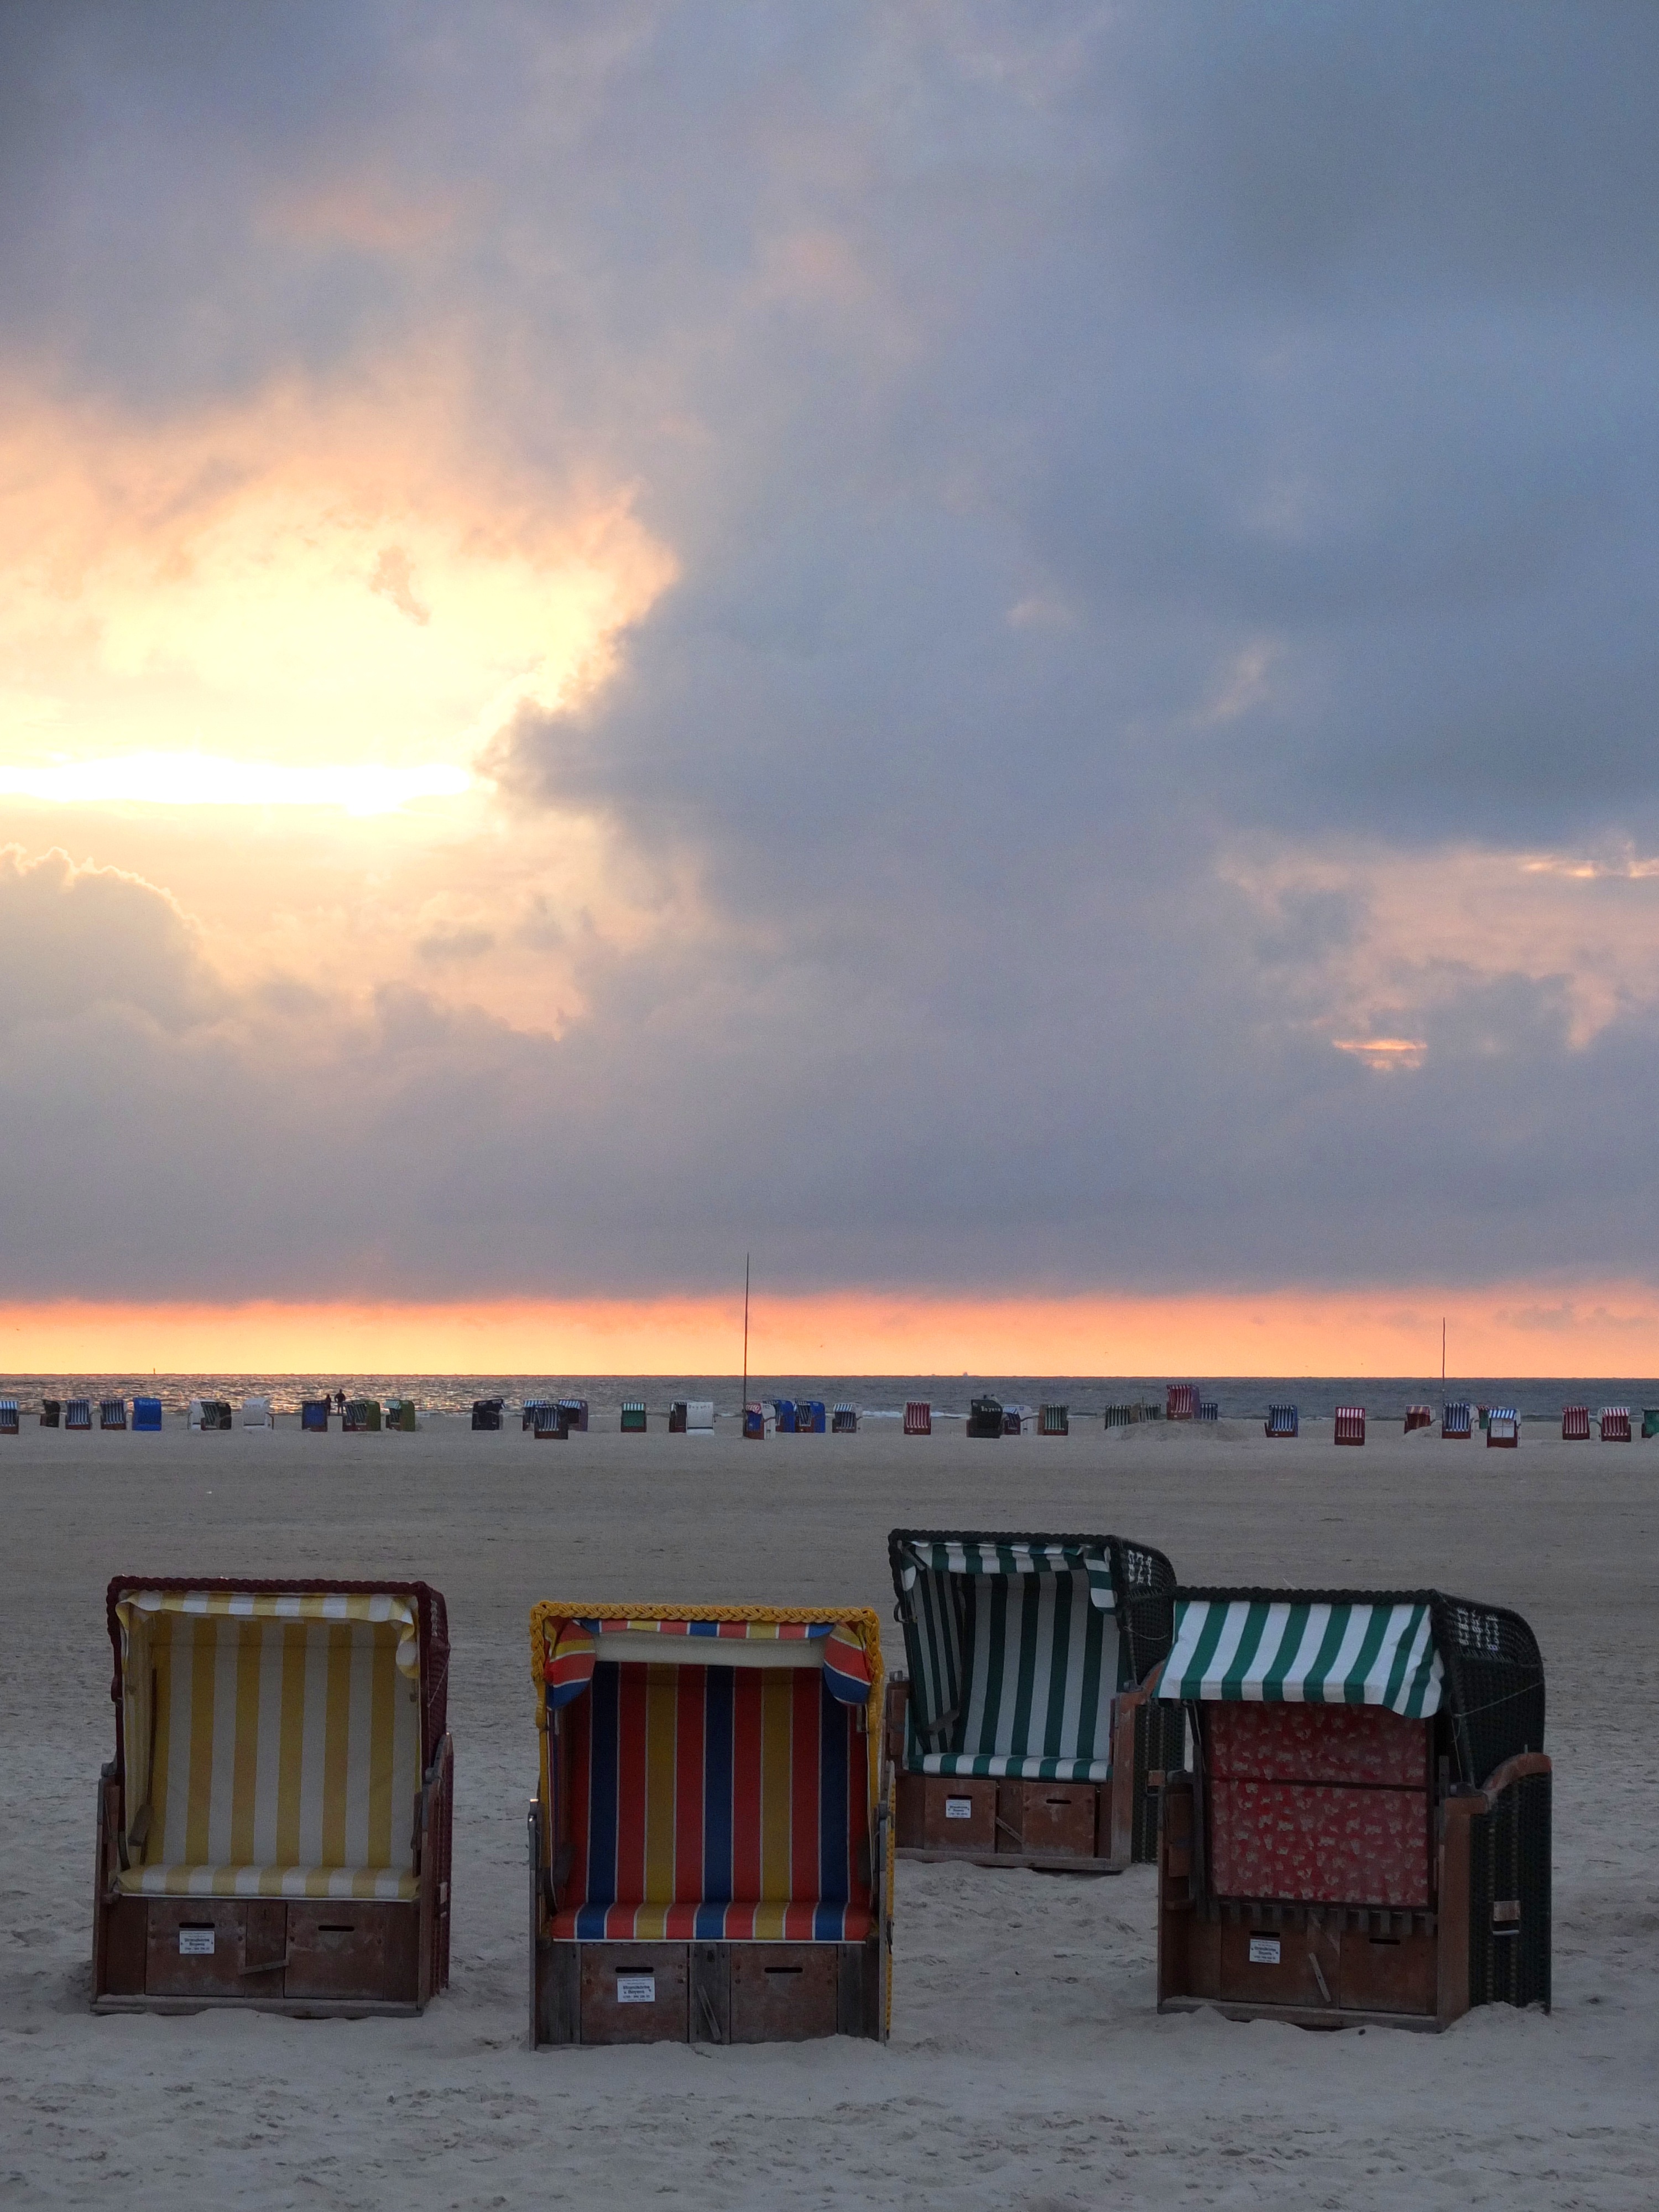
beach, sea, coast, ocean, horizon, cloud, sky, sun, sunrise, sunset, sunlight, morning, dawn, pier, vacation, dusk, evening, holiday, bay, island, clouds, north sea, abendstimmung, beach chair, amrum, nordfriesland, sand beach, kniepsand